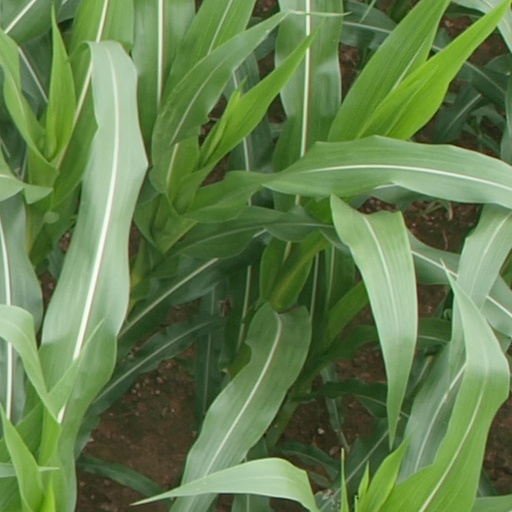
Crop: maize; corn